Saint-Médard-de-Mussidan

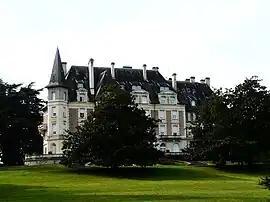
The chateau of Bassy in Saint-Médard-de-Mussidan

Saint-Médard-de-Mussidan (literally "Saint Médard of Mussidan"; Limousin: "Sent Meard de Moissídan" or "Sent Mierd de Moissídan") is a commune in the Dordogne department in Nouvelle-Aquitaine in southwestern France.